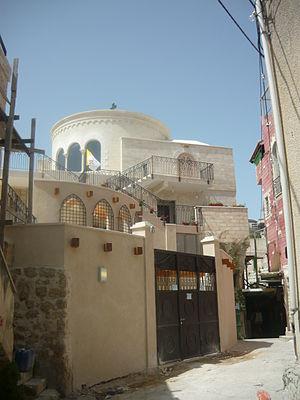
Les lieux de mission de la Communauté du Chemin Neuf constituent les points d'implantation de cette communauté. Depuis sa fondation en 1973, celle-ci s'est vu confier par les diocèses des paroisses, des foyers d'étudiants ou des maisons d'accueil spirituel. Elle a également été sollicitée par d'autres communautés religieuses travaillant à une mission particulière, et ayant choisi, pour diverses raisons, de partir et de confier au Chemin Neuf la mission de perpétrer son œuvre. Dans certaines occasions, le Chemin Neuf a reçu d'un légateur un lieu, généralement sous conditions d'utilisation. Enfin, il est arrivé que, constatant les besoins de la Communauté, celle-ci choisisse d'acheter un lieu pour s'y installer et développer sa spiritualité.
La Communauté du Chemin Neuf est une communauté catholique à vocation œcuménique. Née d'un groupe de prière charismatique en 1973, elle compte près de 2 200 membres permanents dans vingt-six pays, et 12 000 personnes au service des missions de la communauté. Son principal fondateur, et responsable de 1973 à 2016 est le père jésuite Laurent Fabre. Depuis 2016, c'est le père François Michon qui est responsable de la communauté.